Grant Mitchell (actor)

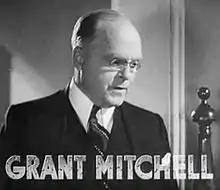
Trailer for "The Garden Murder Case" (1936)

John Grant Mitchell Jr. (June 17, 1874 – May 1, 1957) was an American actor. He appeared on Broadway from 1902 to 1939 and appeared in more than 125 films between 1930 and 1948.